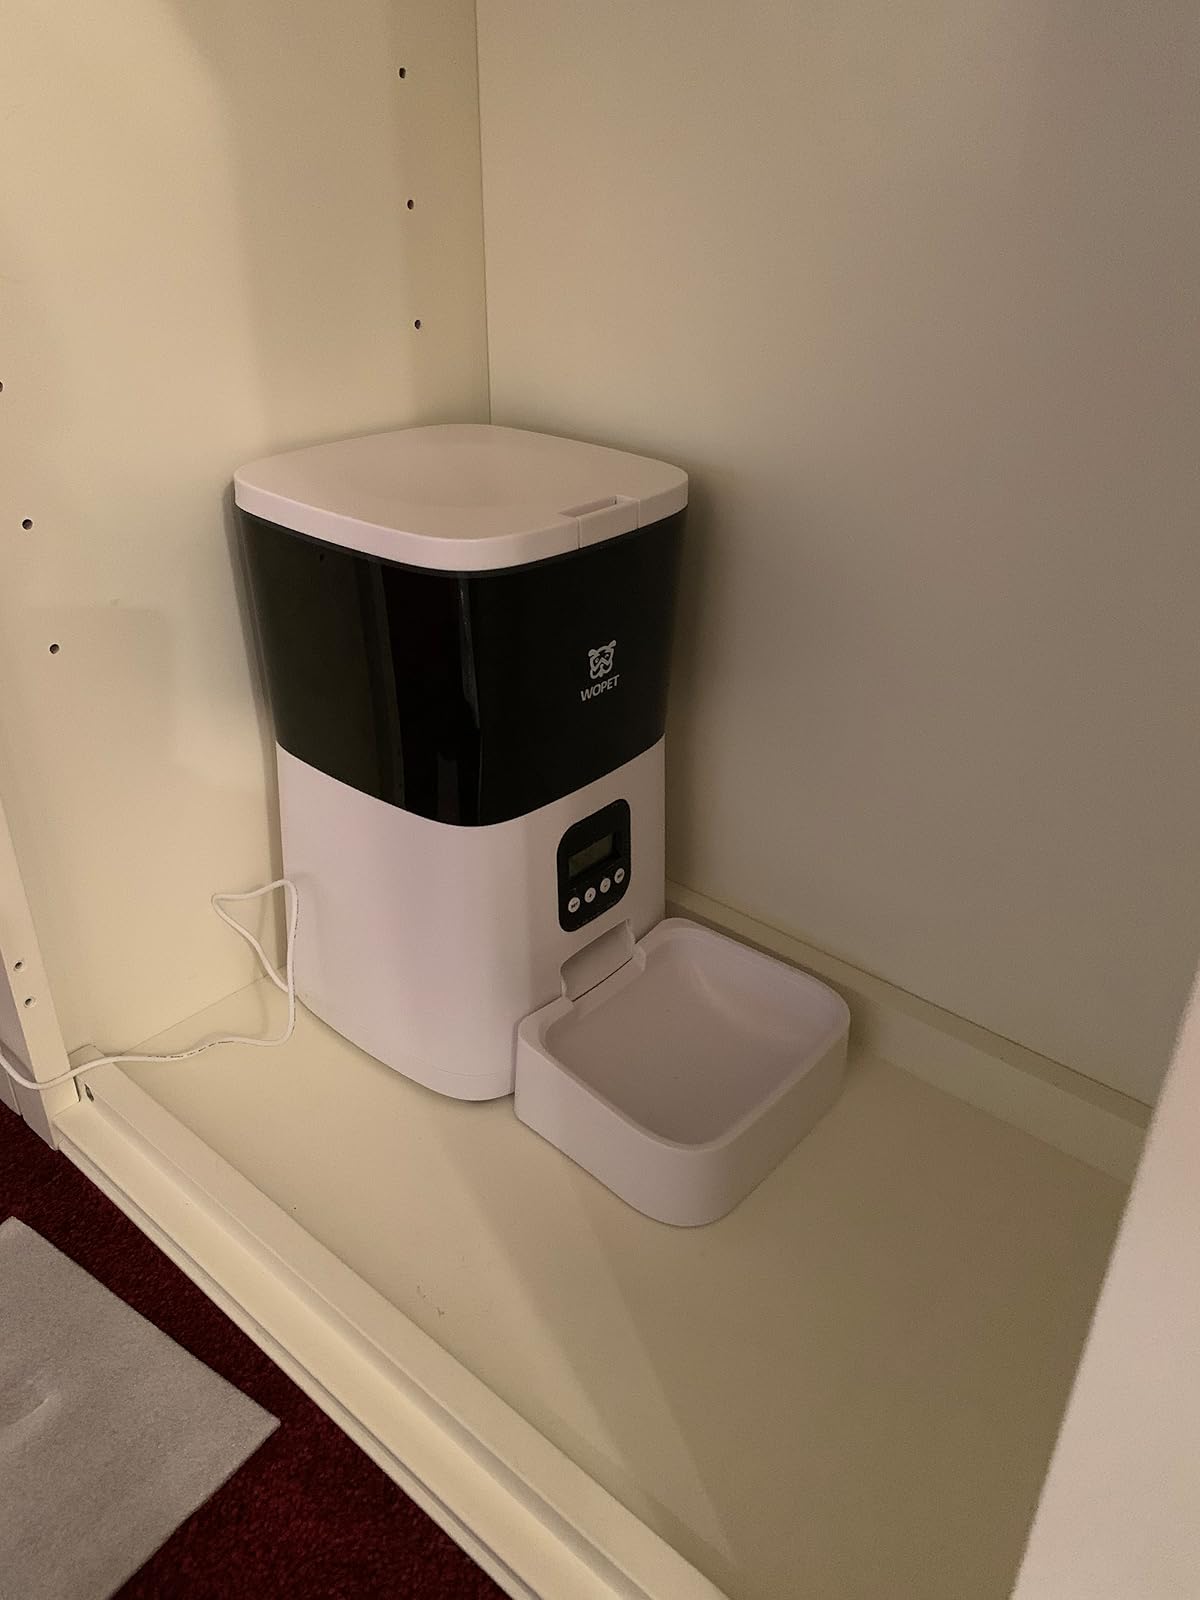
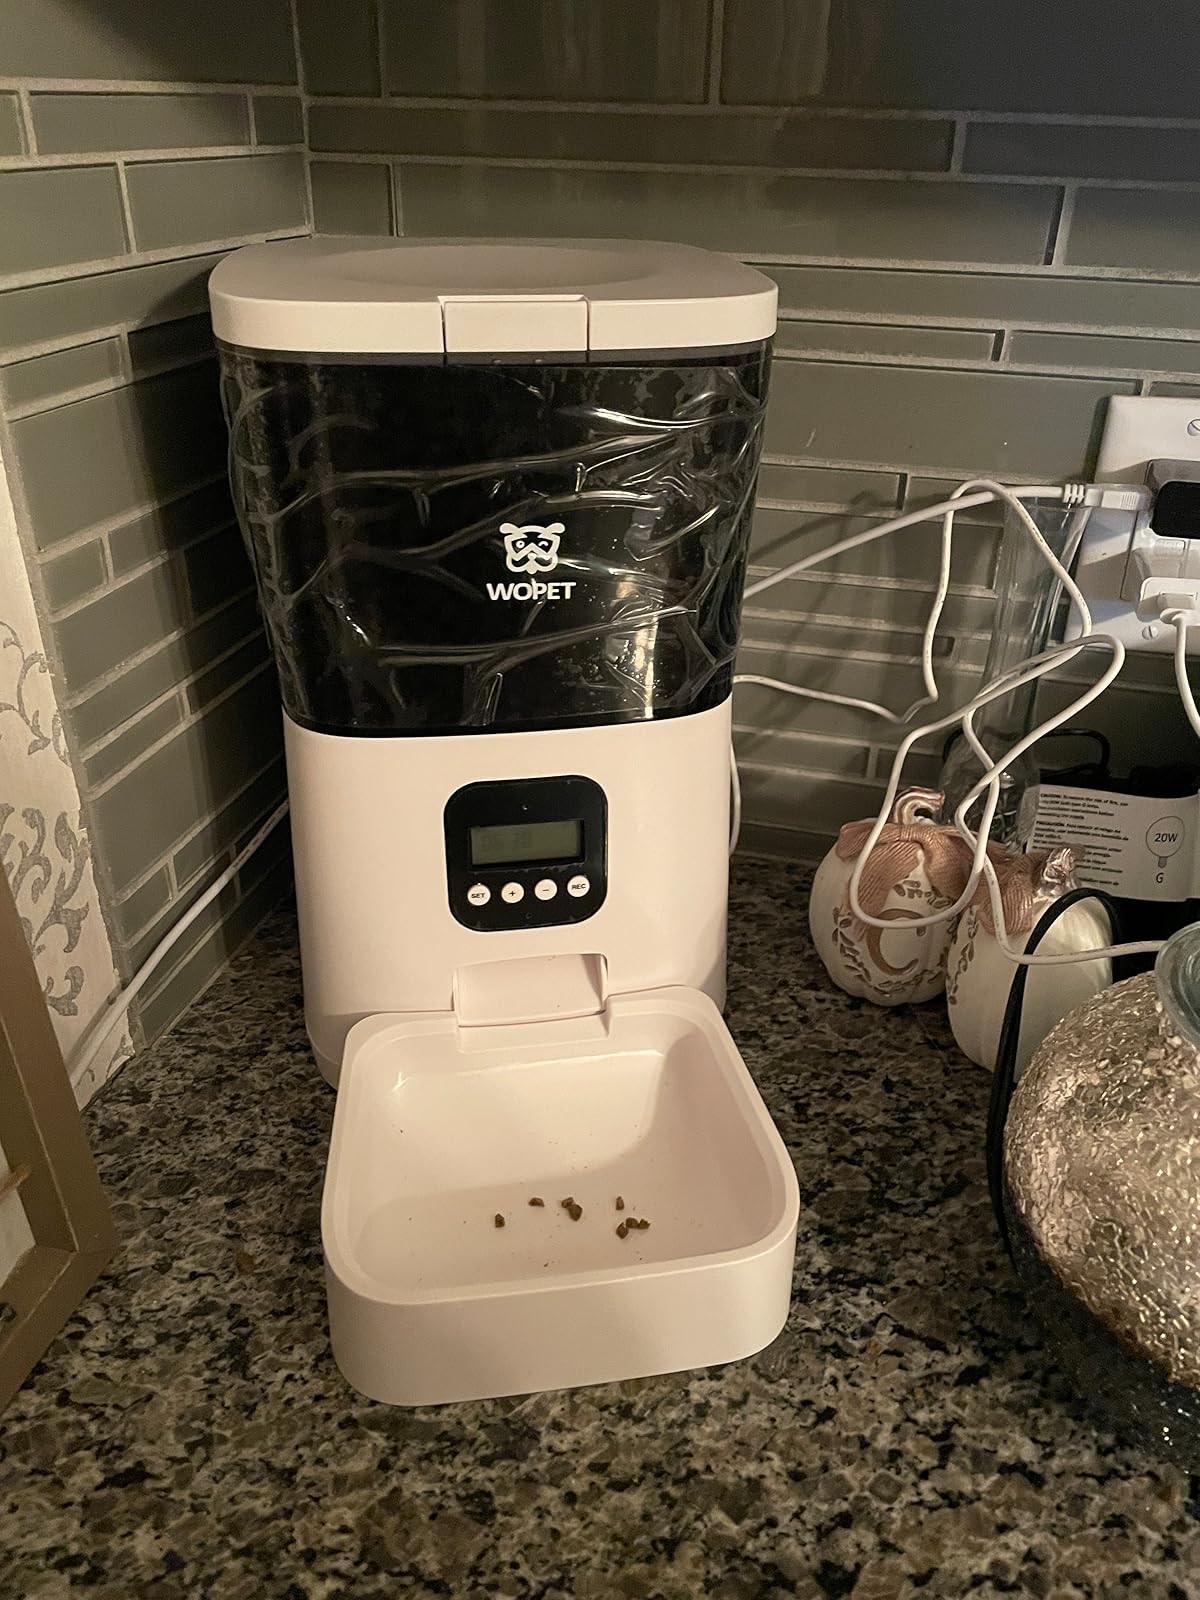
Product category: items_feeder
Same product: yes